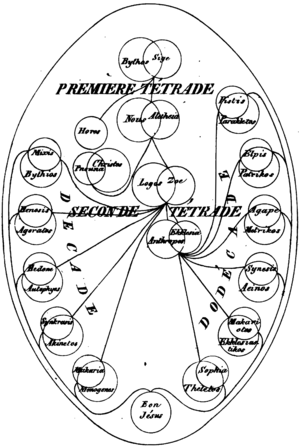
Valentin, né à Phrébon en Égypte au IIᵉ siècle, est un chrétien gnostique, déclaré hérétique comme tous les gnostiques par l’Église.